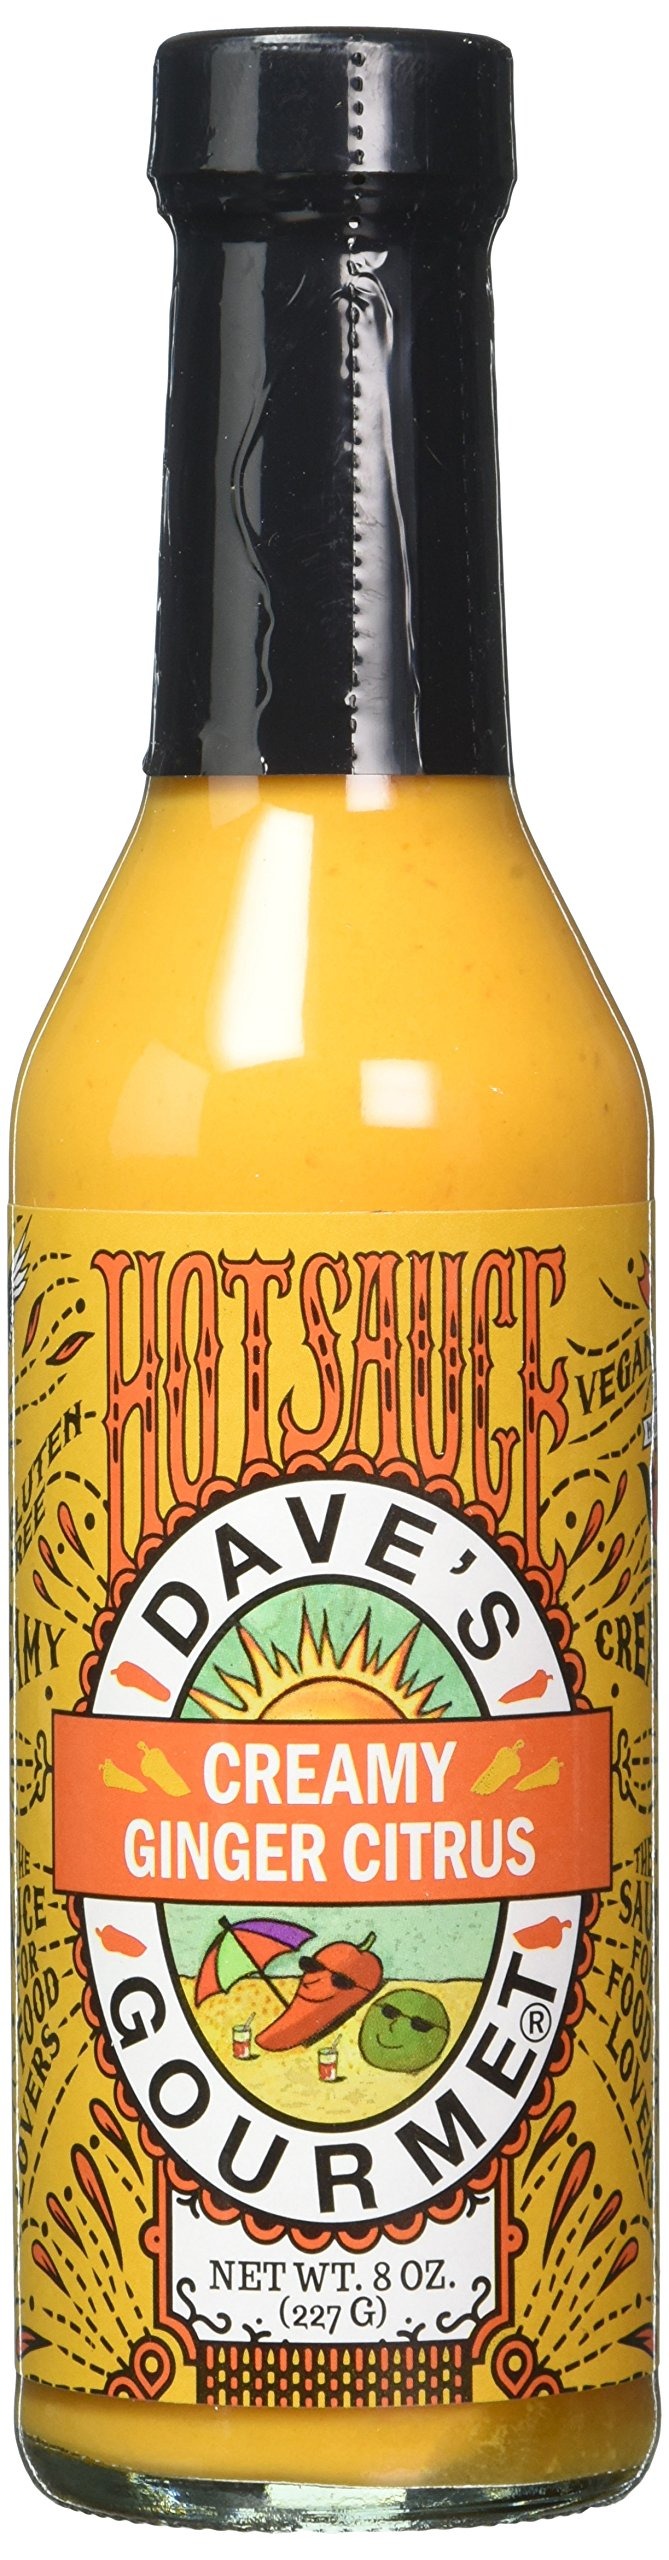
Item Name: Dave's Gourmet Creamy Ginger Citrus Hot Sauce, 8 Ounce
Bullet Point 1: Hot Sauce: Red jalapenos, lime, and ginger combine to make one zesty flavorful hot sauce; Experience the rich creamy texture followed by a hint of citrus and the zest of garlic; Moderately spicy
Bullet Point 2: Try It On Everything: Our hot sauces can add fiery flavor and zest to any dish; Makes a great complement to barbecue, soups, sandwiches, pizza, tacos, burgers, burritos, chicken wings, and much more
Bullet Point 3: Innovative and Authentic Flavor: Explore a delicious variety of habanero hot sauce, poblano hot sauce, jalapeno sauce, Mexican hot sauce, hot chili sauce, the hottest hot sauce, and hot sauce variety packs
Bullet Point 4: Finest ingredients: Our hot sauces are low in fat, gluten free, and made with no preservatives, artificial colors or flavors; Featuring the finest chile peppers, from jalapeño and habanero to cayenne and ghost
Bullet Point 5: Dave's Gourmet: We're passionate about bringing you delicious and distinctive sauces, seasonings, snacks, and specialty foods; Explore our line of pasta sauces, overnight oats, peppers, and hot sauces
Value: 8.0
Unit: ounce

Price: 7.91